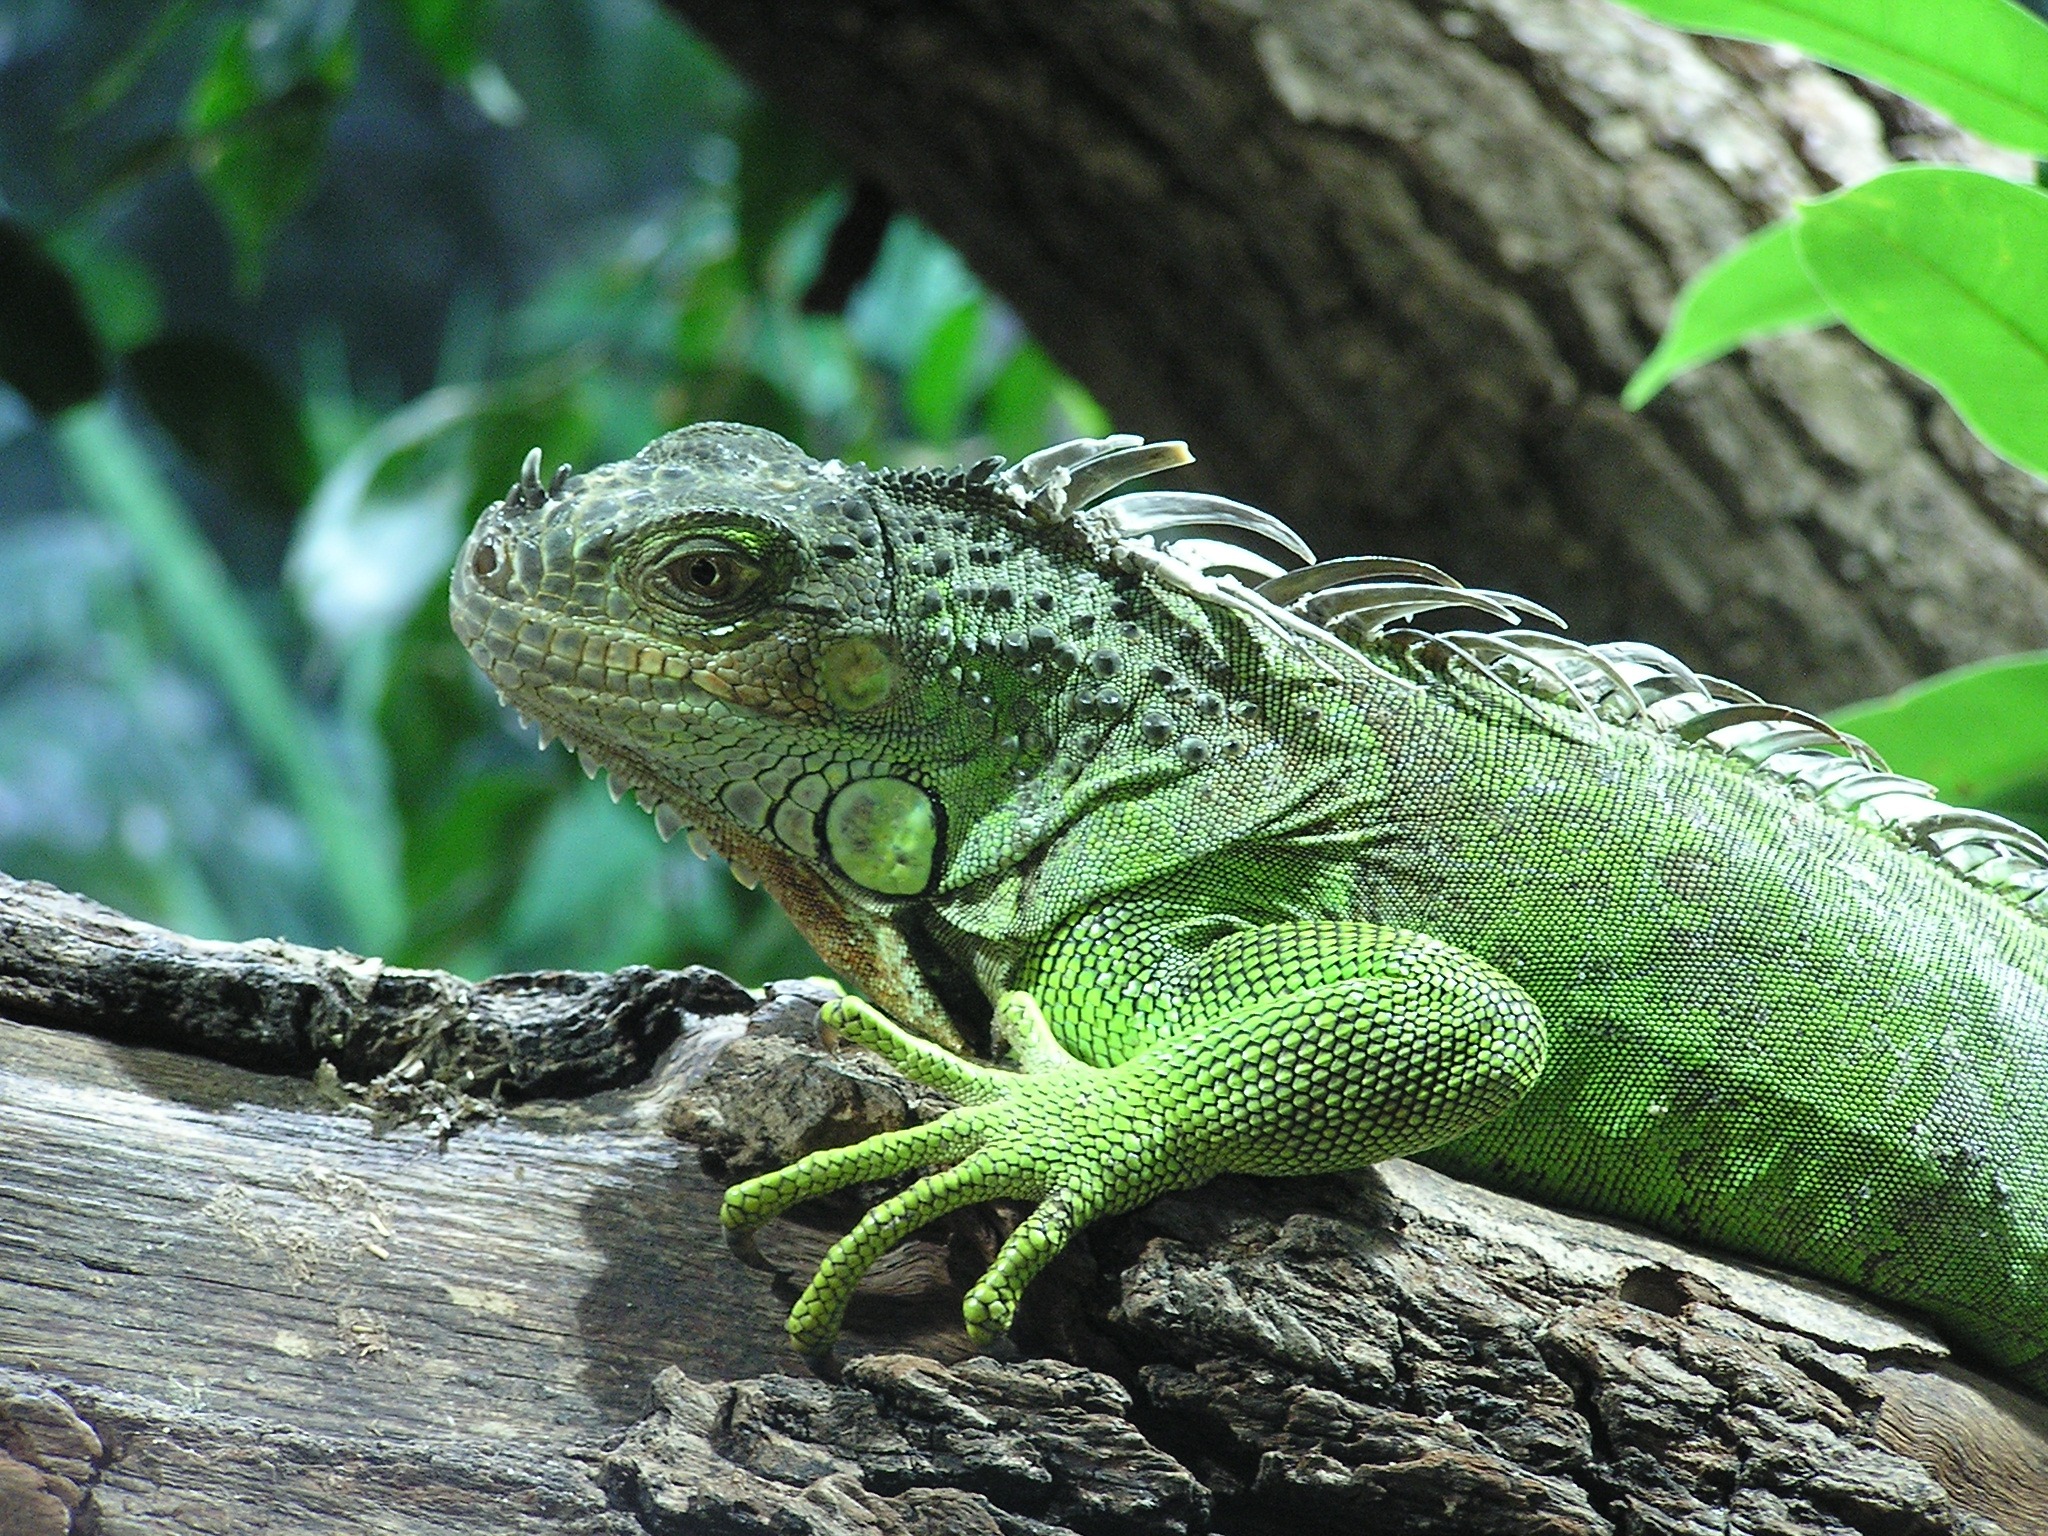
animal, wildlife, green, reptile, iguana, fauna, lizard, green lizard, animals, vertebrate, varan, iguania, disguised, lacerta, agamidae, insect eater, dactyloidae, terrarium animals, scaled reptile, lacertidae, african chameleon, american chameleon